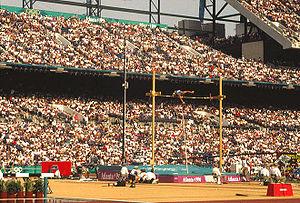
Saut à la perche aux JO d'Atlanta 1996
L'épreuve du saut à la perche masculin aux Jeux olympiques de 1996 s'est déroulée les 31 juillet et 2 août 1996 au Centennial Olympic Stadium d'Atlanta, aux États-Unis. Elle est remportée par le Français Jean Galfione.
Igor Potapovich est un athlète kazakh qui a aussi représenté l'Union soviétique et l'Équipe unifiée, spécialiste du saut à la perche, spécialité dont il est devenu entraîneur.
Alicia Warlick est une athlète américaine olympique perchiste née le 11 octobre 1977 à Tulsa dans l'état d'Oklahoma et vivant à Houston dans l'État du Texas aux États-Unis.
Jean Galfione, né le 9 juin 1971 à Paris, est un athlète français, spécialiste du saut à la perche.